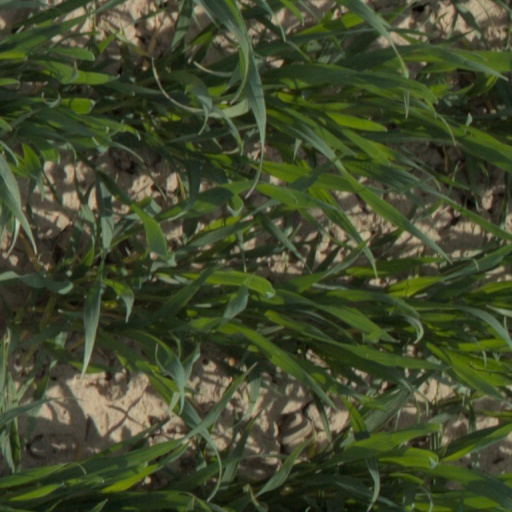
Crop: wheat